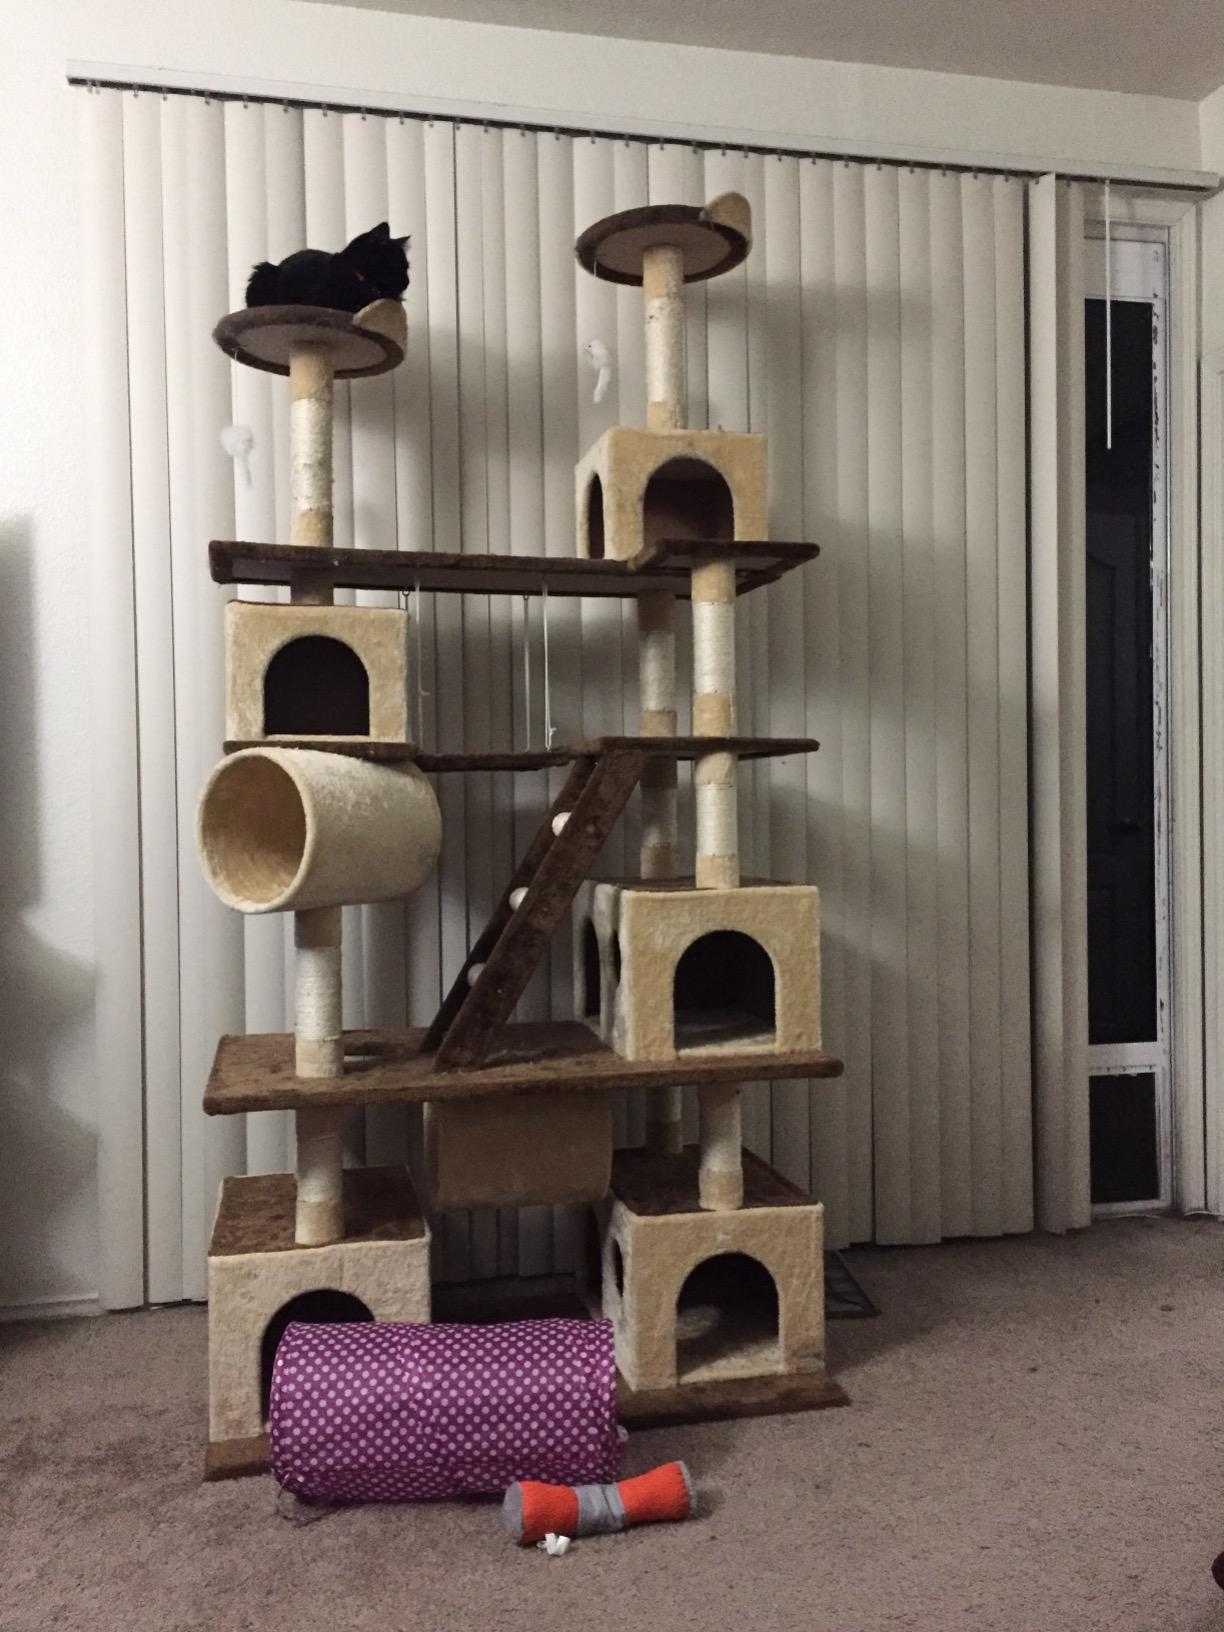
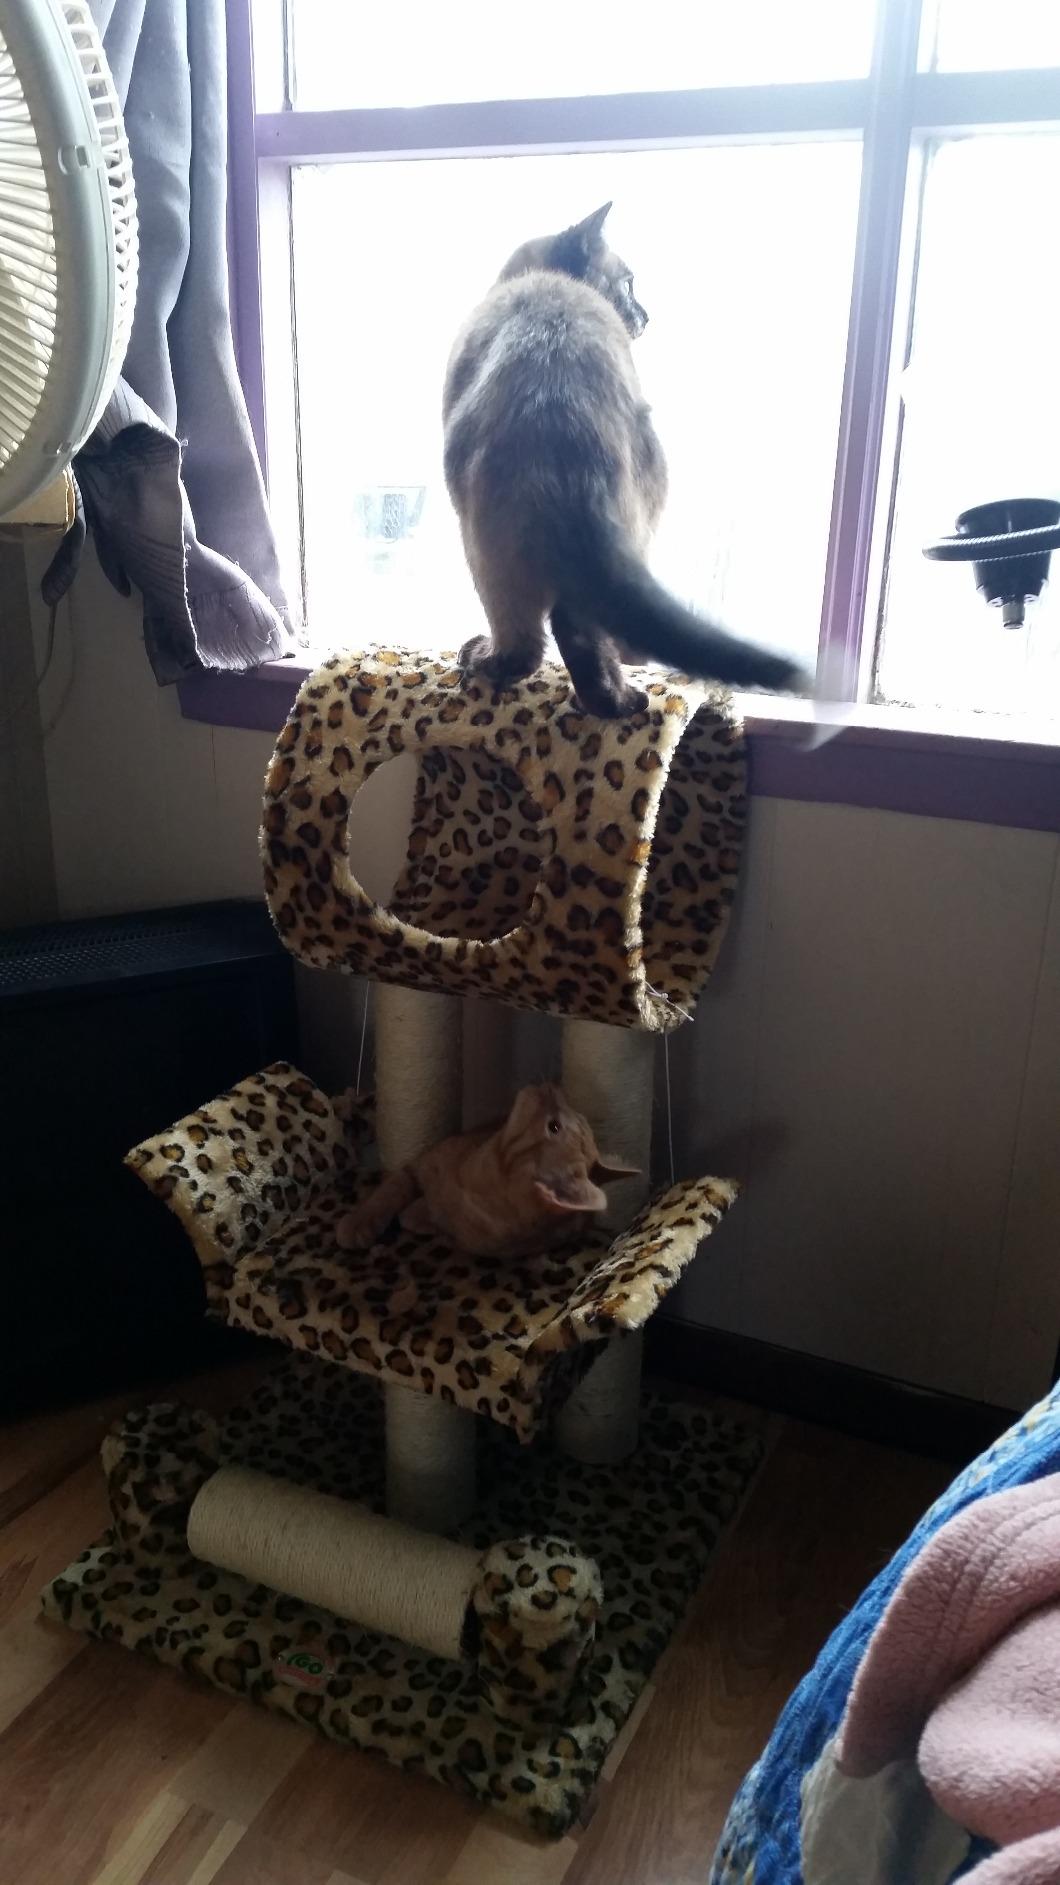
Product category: items_cat tree
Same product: no